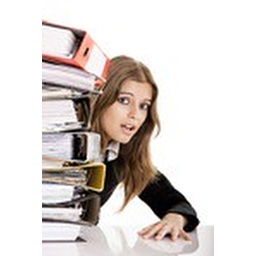
Business Woman in the office over-worked isolated on white